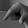
ASL letter: Q